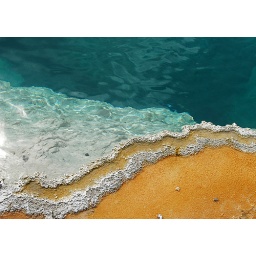
The deep turquoise water of a hot spring next to the bright orange bacteria growing around it